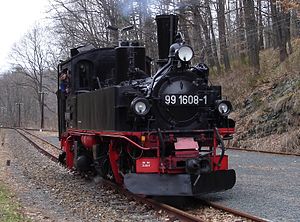
Smalspor
Smalsporbane i Sachsen (Weißeritztalbahn)
Smalspor er en betegnelse, der bruges om en jernbane med en sporvidde, der er mindre end normalspor – 1435 mm.